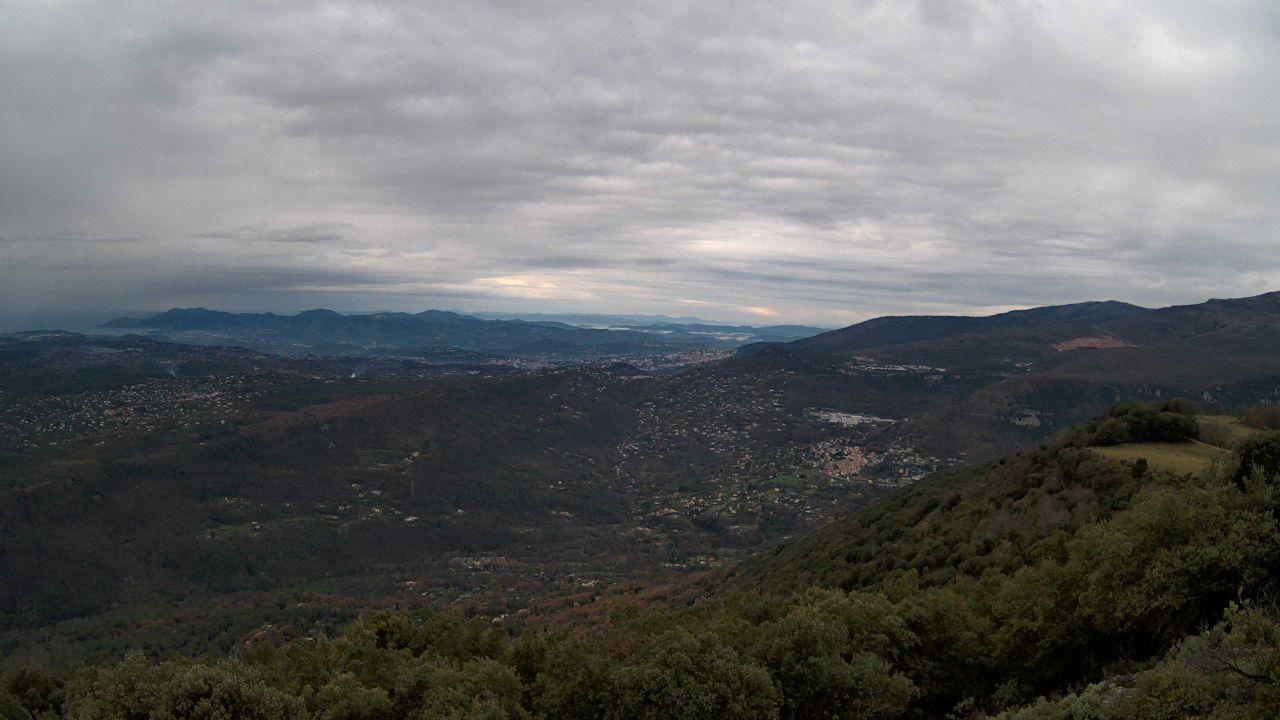
Fire: no
Smoke: yes